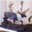
Label: deer